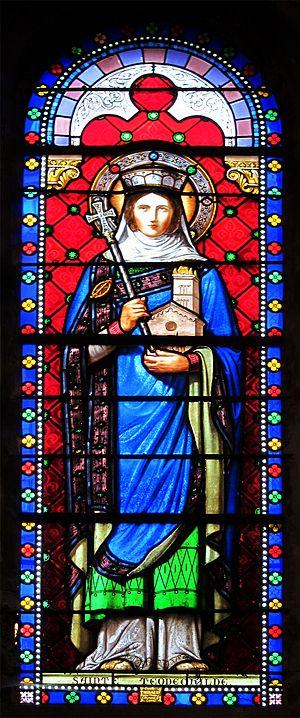
Vitrail de Sainte Téodechilde dans la Basilique Notre-Dame-des-Miracles de Mauriac (Cantal).
La basilique Notre-Dame-des-Miracles est une église de style roman auvergnat située à Mauriac, dans le département français du Cantal et la région Auvergne-Rhône-Alpes.